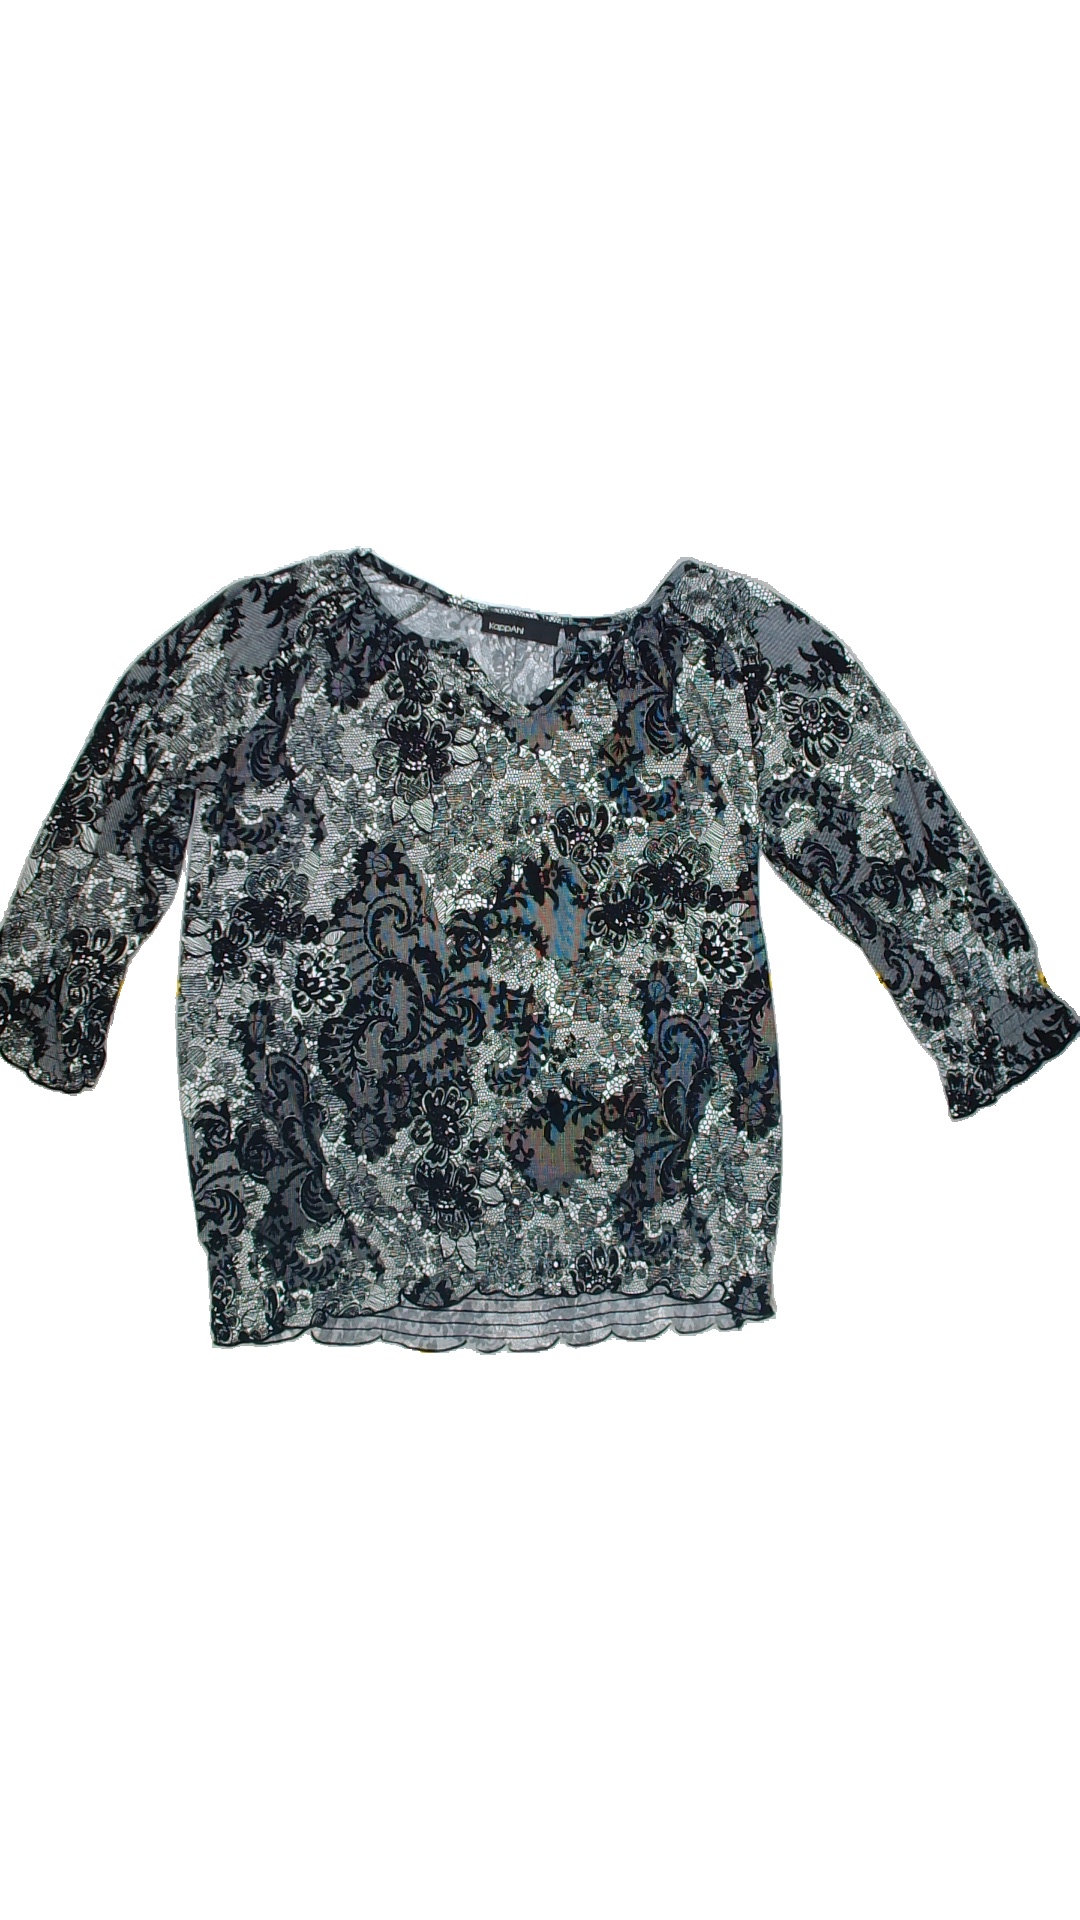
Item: Blouse (Ladies)
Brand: Kappahl
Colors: White, Black
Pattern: Floral print
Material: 100%polyester
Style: No trend
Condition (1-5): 4
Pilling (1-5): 4
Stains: No
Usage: Reuse
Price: <50